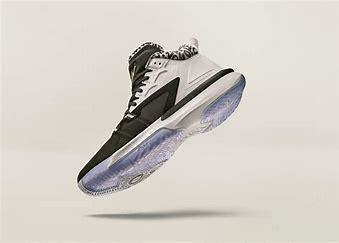
Brand: Jordan
Model: Zion 1